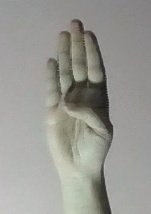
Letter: kaaf